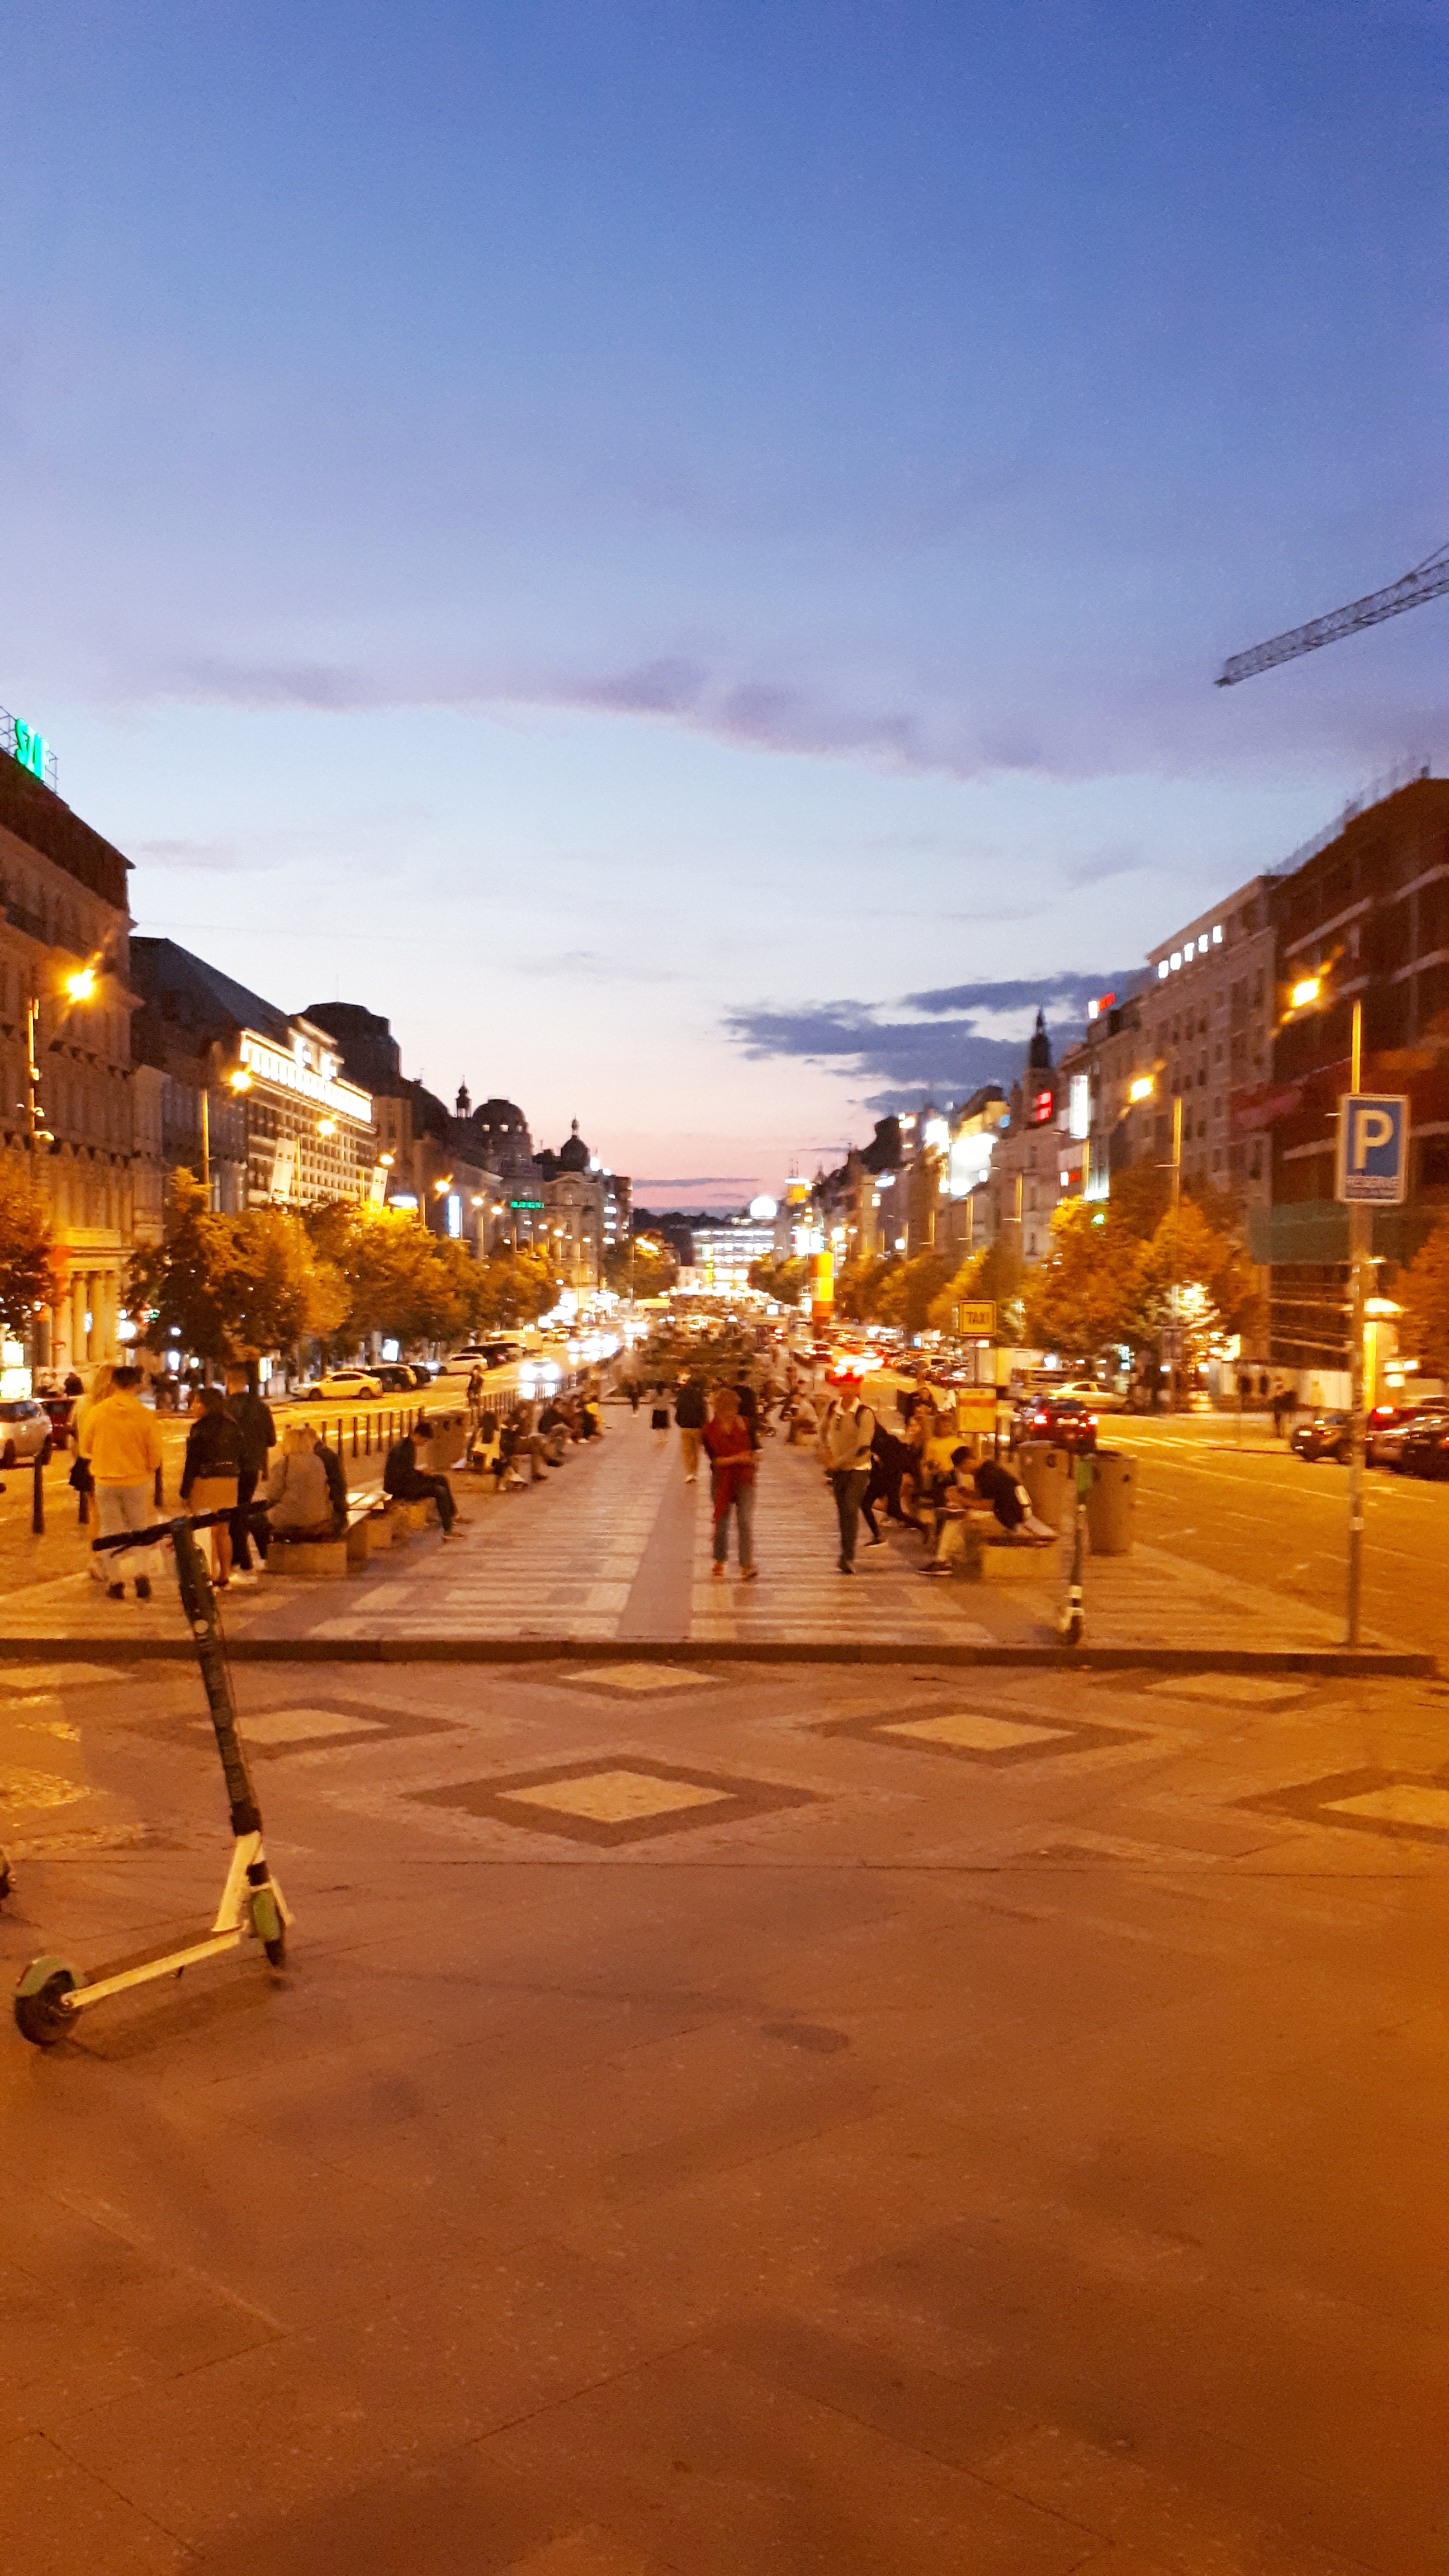
natural, sky, cloud, building, street light, road surface, dusk, travel, thoroughfare, metropolitan area, metropolis, city, road, mixed use, event, pedestrian, tree, fun, street, horizon, downtown, evening, tourism, leisure, nonbuilding structure, traffic, cityscape, asphalt, night, vacation, town square, walking, light fixture, crowd